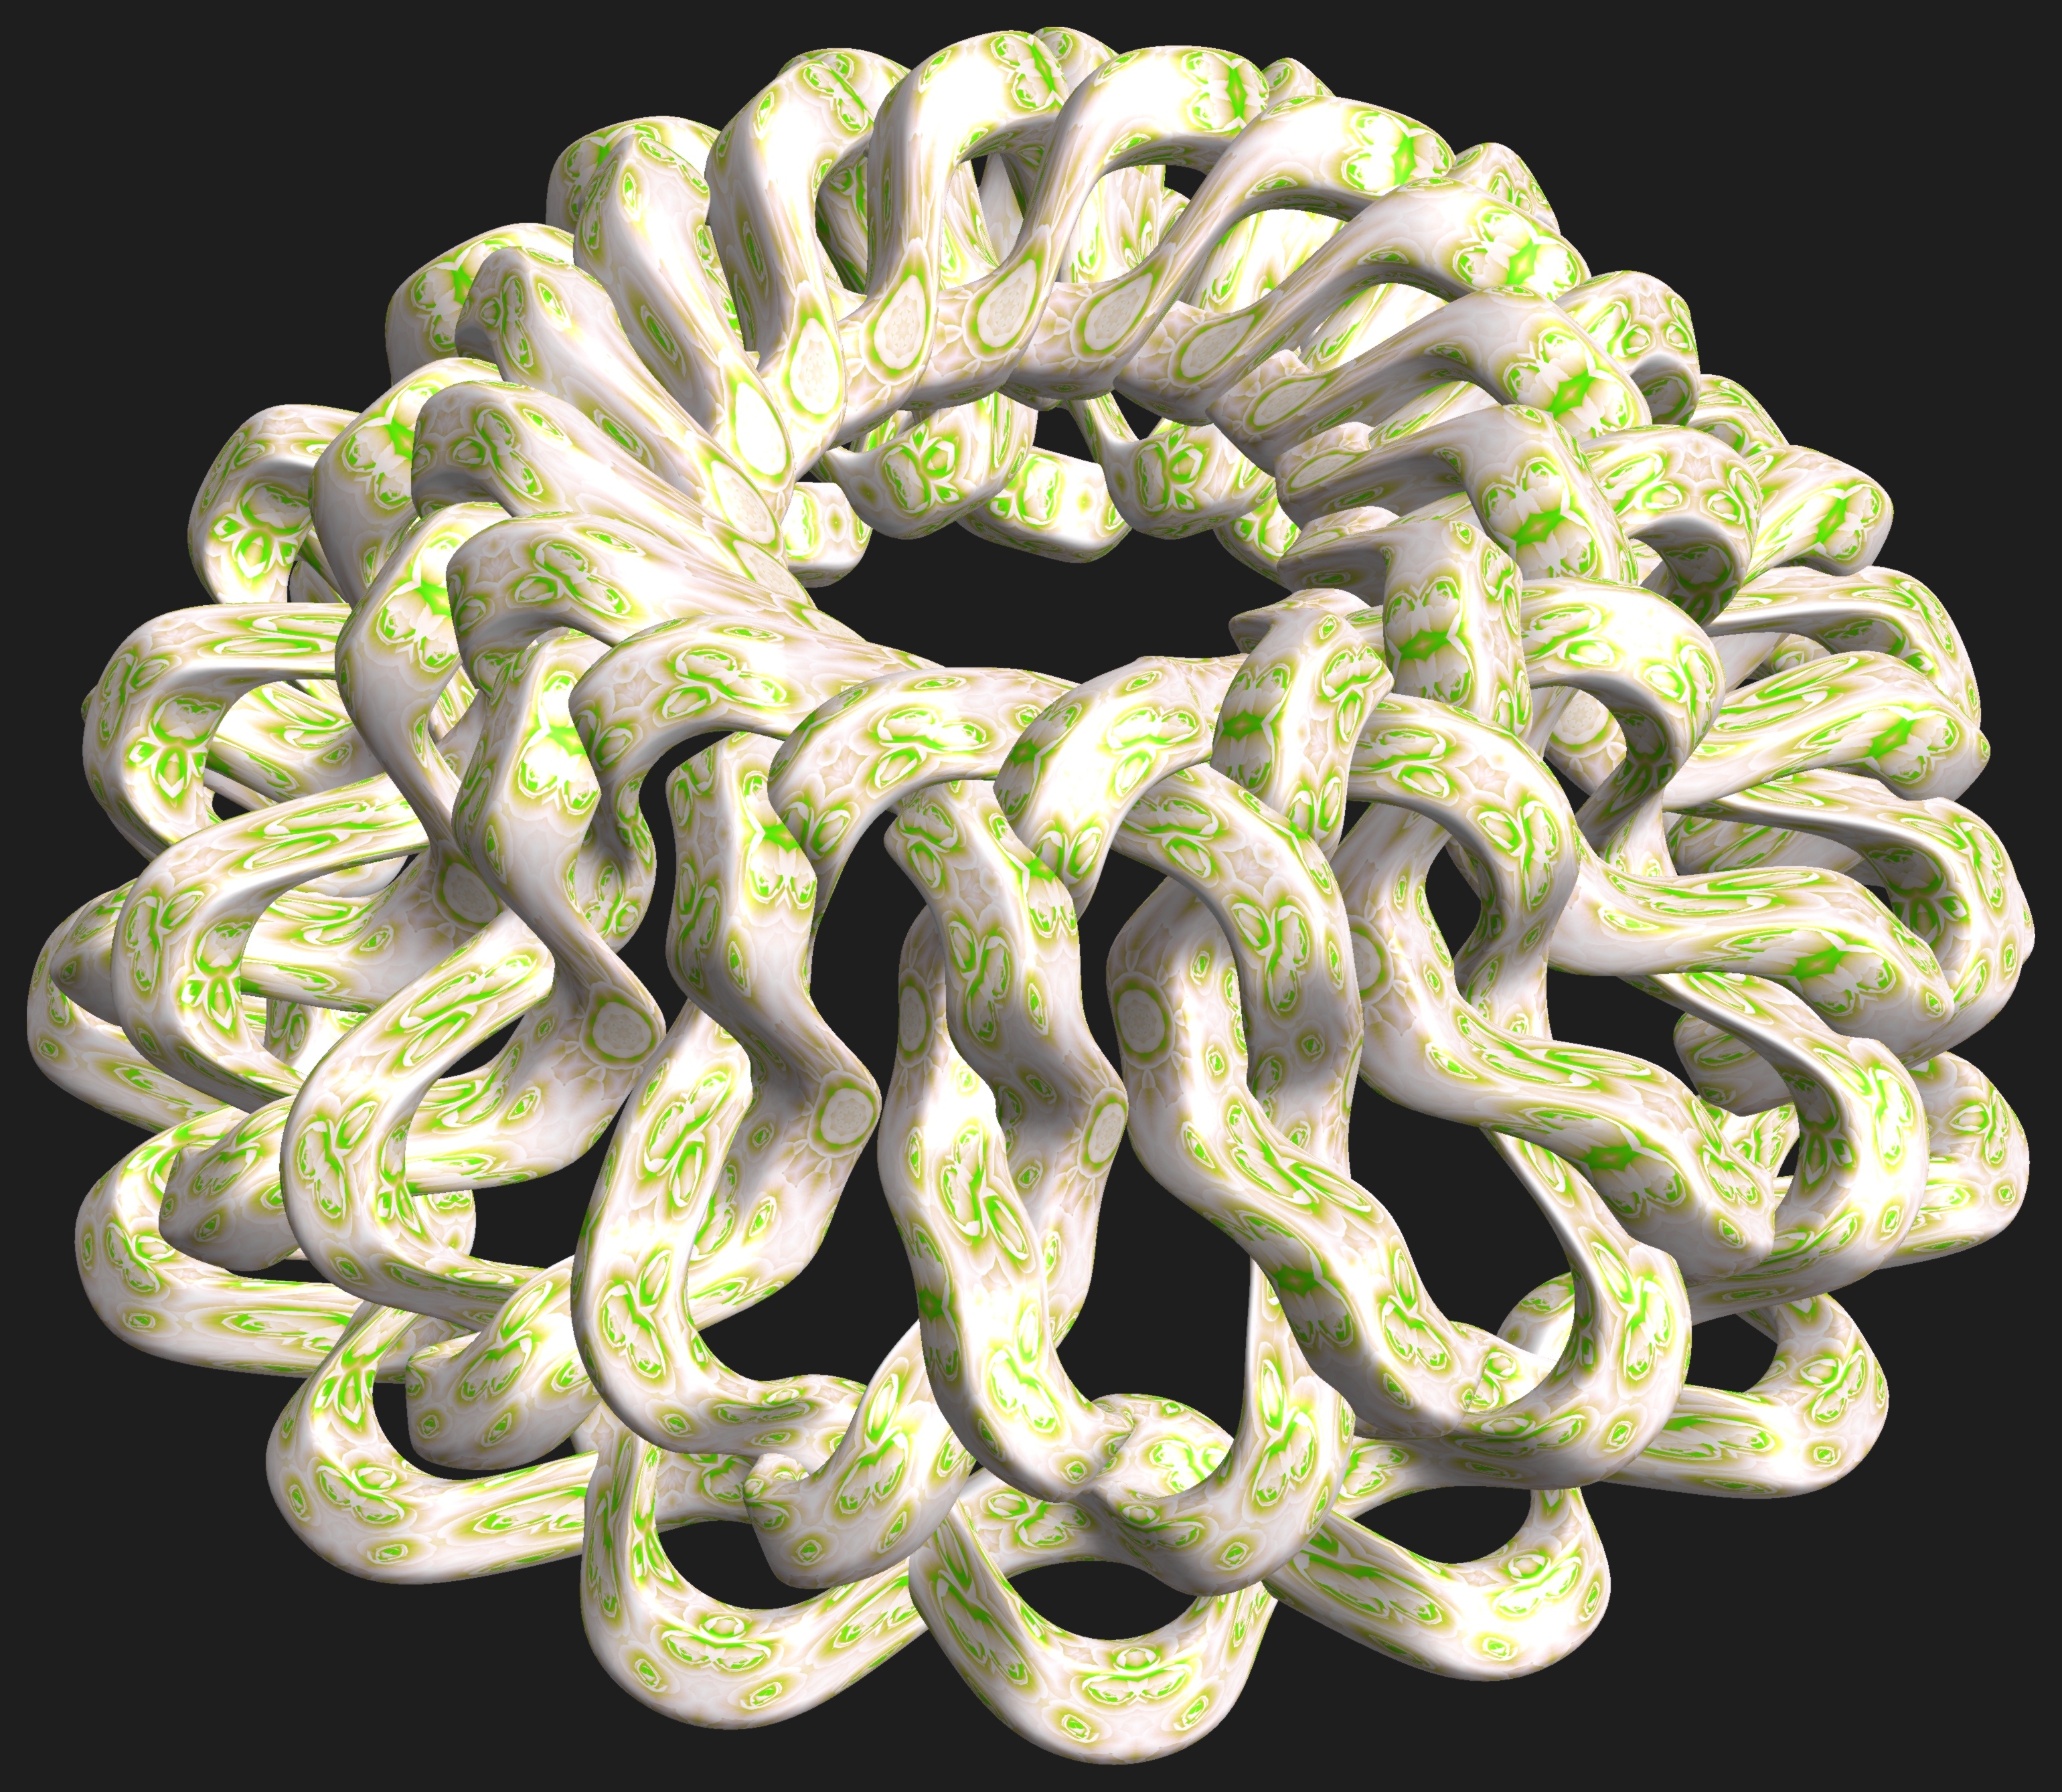
abstract, structure, texture, spiral, chain, pattern, green, geometry, circle, sculpture, design, symmetry, 3d, graphic, shape, torus, mathematica, cg, parametricplot3d, code, program, algorithm, mapping, geometricsculpture, pentagram